Roman Forum

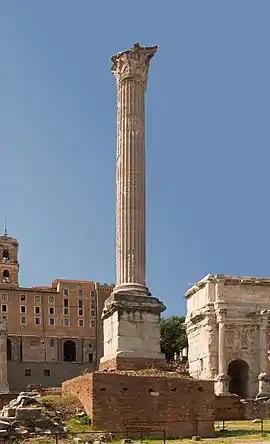
The Column of Phocas

After Julius Caesar's death and the end of the subsequent civil war, Augustus finished his great-uncle's work, giving the Forum its final form. This included the southeastern end of the plaza where he constructed the Temple of Caesar and the Arch of Augustus there (both in 29 BC). The Temple of Caesar was placed between Caesar's funeral pyre and the Regia. The Temple's location and reconstruction of adjacent structures resulted in greater organization akin to the Forum of Caesar. The Forum was also witness to the assassination of a Roman Emperor in 69 AD: Galba had set out from the palace to meet rebels but was so feeble that he had to be carried in a litter. He was immediately met by a troop of his rival Otho's cavalry near the "Lacus Curtius" in the Forum, where he was killed.